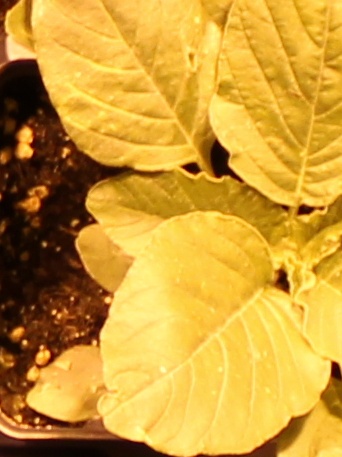
Label: Redroot Pigweed